Hearst Castle

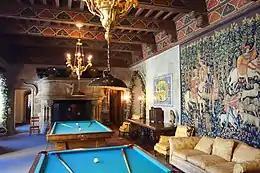
The billiard room with part of the millefleur tapestry to the right.

The gothic suite was Hearst's private apartment on the third floor. He moved there in 1927. It comprises the gothic study or library and Hearst's own gothic bedroom and private sitting room. The ceiling of the bedroom is one of the best Hearst bought; Spanish, of the 14th century, it was discovered by his Iberian agent Arthur Byne who also located the original frieze panels which had been detached and sold some time before. The whole was installed at the castle in 1924. The space originally allocated for the study was too low to create the impression desired by Morgan and Hearst, a difficulty Morgan surmounted by raising the roof and supporting the ceiling with concrete trusses. These, and the walls, were painted with frescoes by Camille Solon. Light was provided by two ranges of clerestory windows. The necessity of raising the roof to incorporate the study occasioned one of the few instances where Hearst hesitated, "I telegraphed you my fear of the cost...I imagine it would be ghastly", and Morgan urged further changes and expense. The result vindicated Morgan. The study, completed in 1931, is dominated by a portrait of Hearst at age 31, painted by his life-long friend, Orrin Peck.